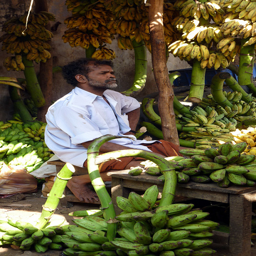
A man sits selling bananas at a fruit stand
A man sits down around the bunches of bananas
A man is kneeling beneath a banana tree.
A man sits next to a booth selling bananas.
A guy is sitting outdoors close to a banana tree.